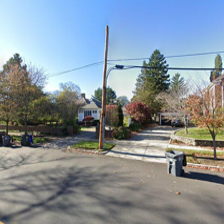
Label: streetView